Bestwood Country Park

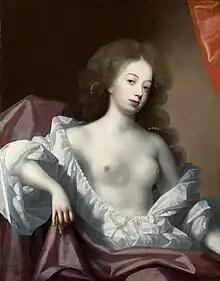
Nell Gwyn, portrait by Simon Verelst

King Charles II gave Bestwood Park to his mistress Nell Gwyn and their son. While staying at the hunting lodge, the King and his guests would tease Gwyn for sleeping late and for not taking part in the hunting. The King was reported to have offered to give Gwyn "all the land she could ride around before breakfast." The next day, he found her already sitting for breakfast. She had reportedly "ridden out early, dropping handkerchiefs along her route, and the encircled area became Bestwood Park".